Historic Flight Foundation

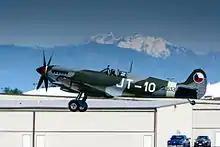
Historic Flight Foundation Supermarine Spitfire LF Mark IXe

The museum acquired a de Havilland DH.89 Dragon Rapide in May 2017. The airplane was damaged in an accident in 2018 that injured Sessions, and resulted in the amputation of his foot.